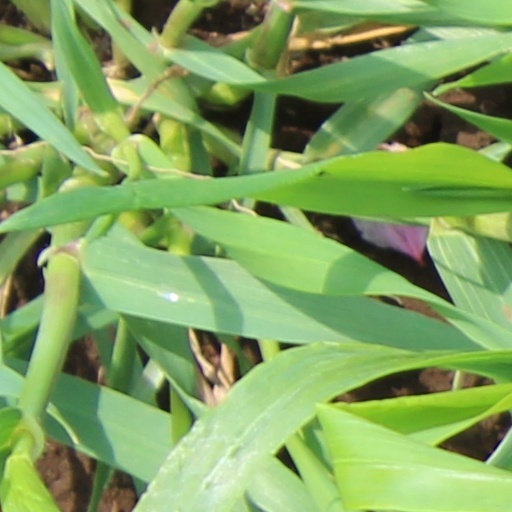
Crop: wheat